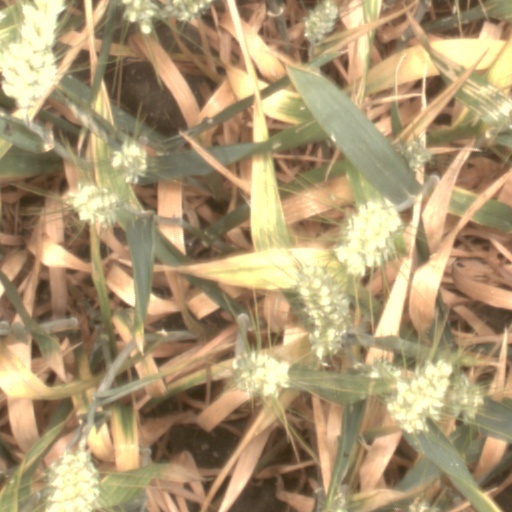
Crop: wheat